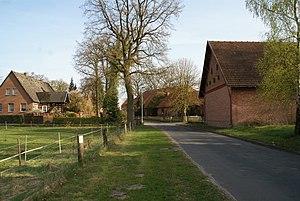
Belsen (Bergen) (Allemagne): Fermes dans la rue Im alten Dorf